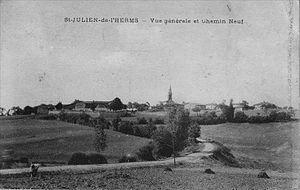
Saint-Julien-de-l'Herms
Saint-Julien-de-l'Herms est une commune française située dans le département de l'Isère en région Auvergne-Rhône-Alpes.